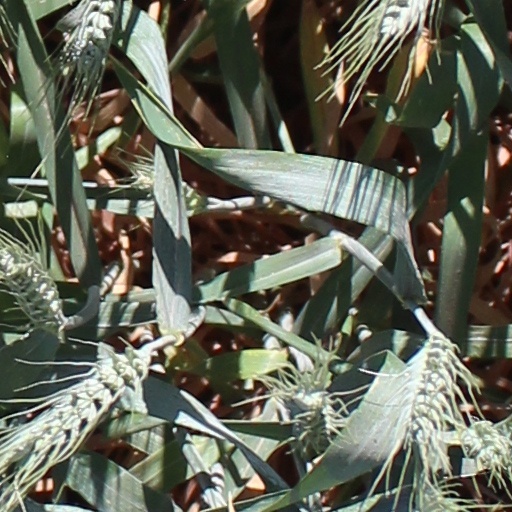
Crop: wheat